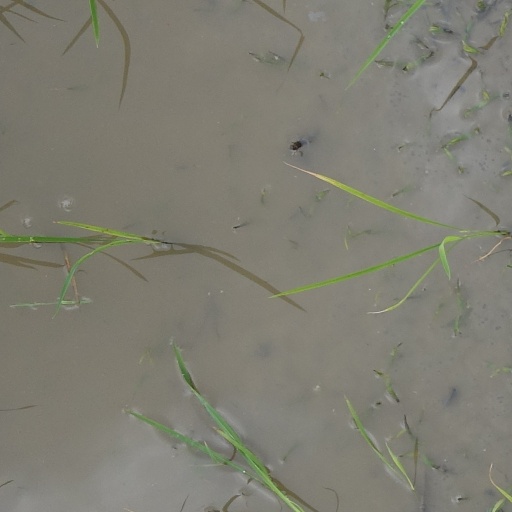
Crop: rice